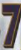
Number: 7